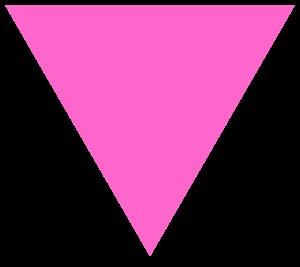
Les symboles LGBT sont un ensemble de symboles adopté par les lesbiennes, gays, bisexuels et transgenres comme des éléments d'auto-identification, censés démontrer l'unité, la fierté et les valeurs partagées par ces personnes.
L'homosexualité désigne une forme de monosexualité caractérisée par une attirance sexuelle ou par des sentiments amoureux envers une personne du même sexe ou genre.
Les personnes lesbiennes, gays, bisexuelles et transgenres en Allemagne peuvent faire face à des difficultés légales que ne connaissent pas les résidents non-LGBT.
Les camps de concentration nazis sont des centres de détention de grande taille créés par le Troisième Reich à partir de 1933 et jusqu'à la fin de la Seconde Guerre mondiale, pour interner, exploiter la force de travail et tuer des opposants politiques, des résidents d'un pays conquis, des groupes ethniques ou religieux spécifiques, etc. Ce sont les détenus qui sont forcés de construire ces camps, les victimes travaillant dans des conditions inhumaines, y laissant souvent leur vie.
Le triangle rose était dans l'univers concentrationnaire nazi le symbole utilisé pour « marquer » les homosexuels masculins. Pouvant être de taille supérieure aux autres triangles marquant d'autres catégories de détenus, ce symbole de persécution, de discrimination, a été repris par la communauté homosexuelle comme symbole identitaire.